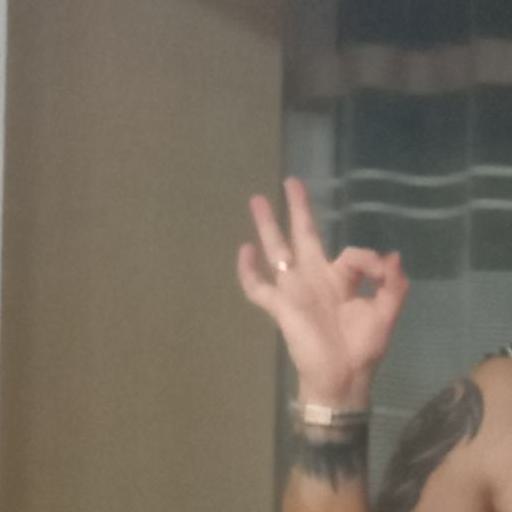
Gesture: ok